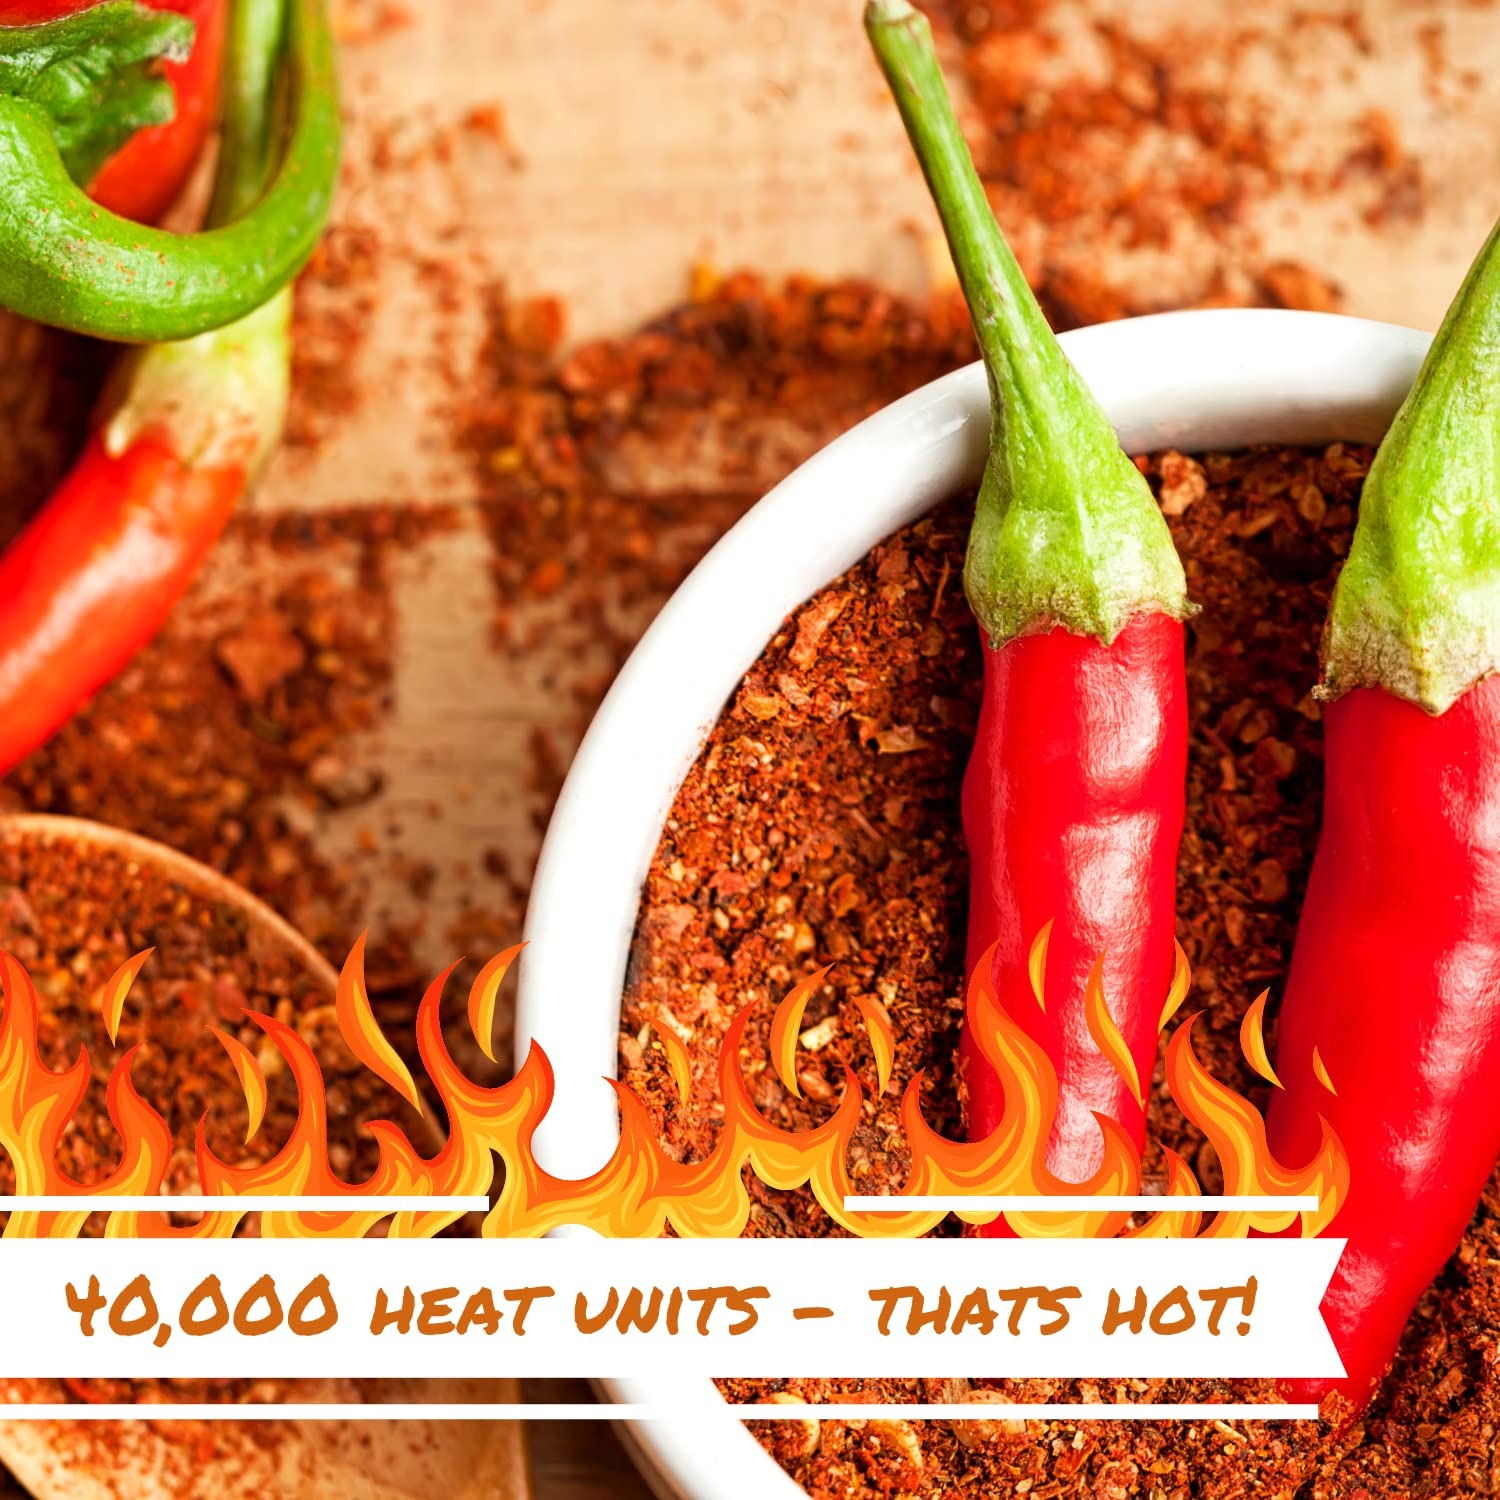
Item Name: Cayenne Pepper by Its Delish | All Natural Ground Hot Red Pepper Powder (15 lbs)
Bullet Point 1: CAYENNE PEPPER POWDER: Spice up your recipes or refill old spice bottles with this cayenne pepper powder from It’s Delish. Cayenne pepper features a few health benefits like boosting metabolism, lowering blood pressure, and preventing heart disease.
Bullet Point 2: SEASON YOUR MEALS: If you are looking to add extra flavor to your recipes, a small amount of cayenne pepper will give plenty of heat to your food. Cayenne pepper is full of antioxidants that protect cells from free radicals and boost your overall health.
Bullet Point 3: BOLD TASTING SPICE: 40,000 heat units - This intense and bold seasoning is sure to bring flavor to bland or tired food. Change up your recipes by adding this fiery spice to your soups, stews, curries, ramen, and other dishes. A little goes a long way to transform the taste of a dish.
Bullet Point 4: BULK SIZE AND VALUE: This red pepper powder comes in bulk sizes for more value and can last up to 4 years if stored properly. Our cayenne is certified kosher and completely natural with no additives or fillers like MSG.
Bullet Point 5: QUALITY & KOSHER: A family-owned business based in California, It’s Delish produces gourmet goods including candies, nuts, fruits, trail mixes, and spices; for the past two decades, our company prides itself on innovation, quality, value, and service.
Product Description: <p></p><b>Cayenne Pepper Powder by Its Delish, 15 lbs Bulk Bag </b> <p></p> Spice up your recipes with cayenne pepper powder from It’s Delish. With only a slight amount of this red pepper, transform your meals from bland to grand. The bold taste helps clear sinuses and tingles on the tongue. Cayenne is a popular spice in a variety of cuisines made from red hot chili peppers. It is also a key ingredient in a variety of hot sauces, particularly those employing vinegar as a preservative. Also, Cayenne pepper, by weight, is high in vitamin A. It also contains vitamin B6, vitamin E, vitamin C, riboflavin, potassium, and manganese thus giving it many health benefits. <p></p>At 40000 heat units, our cayenne pepper lends an astonishing heat to many types of foods, like curry, wings, stir fry, stew, and even as a garnish, so starting with a small amount is definitely recommended! Cayenne pepper is often spread on sandwiches or similar items to add a spicy flavor. Enjoy this wonderful spice in sauces, dips, soups and meats etc. Bon Appetit!<p></p><b>About It's Delish!</b> <p></p>It's Delish was established in 1992 and is located in North Hollywood, California. It's Delish is a food manufacturer and distributor who produces over 500 gourmet food products including licorice, sour belts, taffies, caramels, Jordan almonds, chocolates, nuts, fruits, trail mixes, spices, and the spice blends. It's Delish also produces organics and all natural products. We give you the opportunity to order from the factory direct!<p></p>It’s Delish! prides itself on the four pillars that are at the foundation of everything we do.<p></p>Innovation Quality Value Service
Value: 1.0
Unit: Count

Price: 81.99